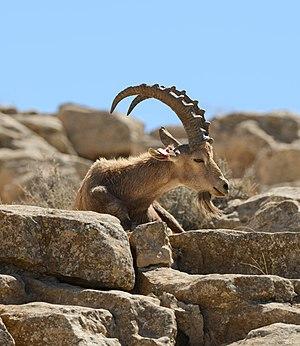
Le Bouquetin de Nubie est une espèce de chèvre qui habite les déserts, dans les régions montagneuses de l'Afrique du Nord et le Moyen-Orient. Il se trouve à l'état sauvage dans les régions frontalières des pays suivants : Égypte, Éthiopie, Israël, Jordanie, Liban, Oman, Arabie saoudite, Soudan, Syrie, Yémen.